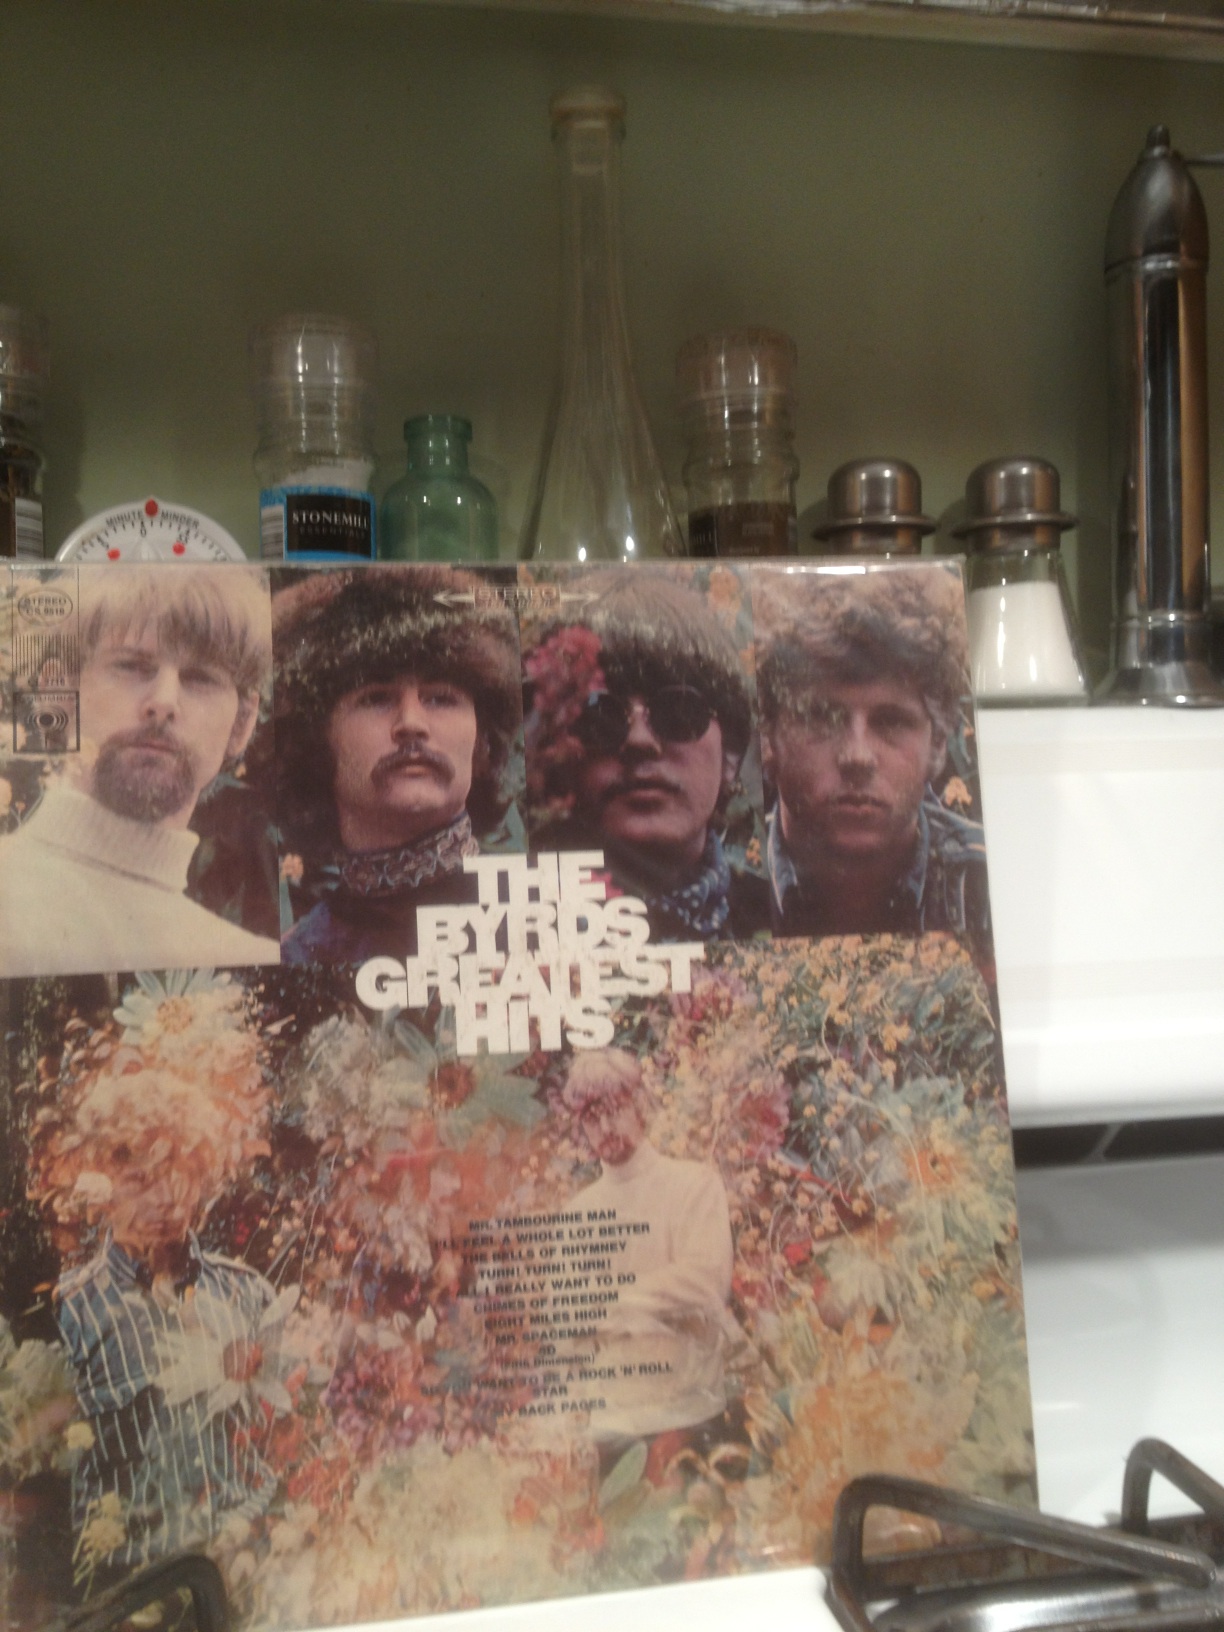Question: What album is this? What is the name of this record album?
Answer: byrds greatest hits